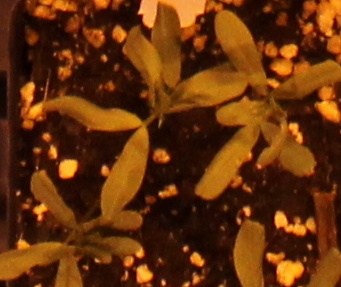
Label: Lentil